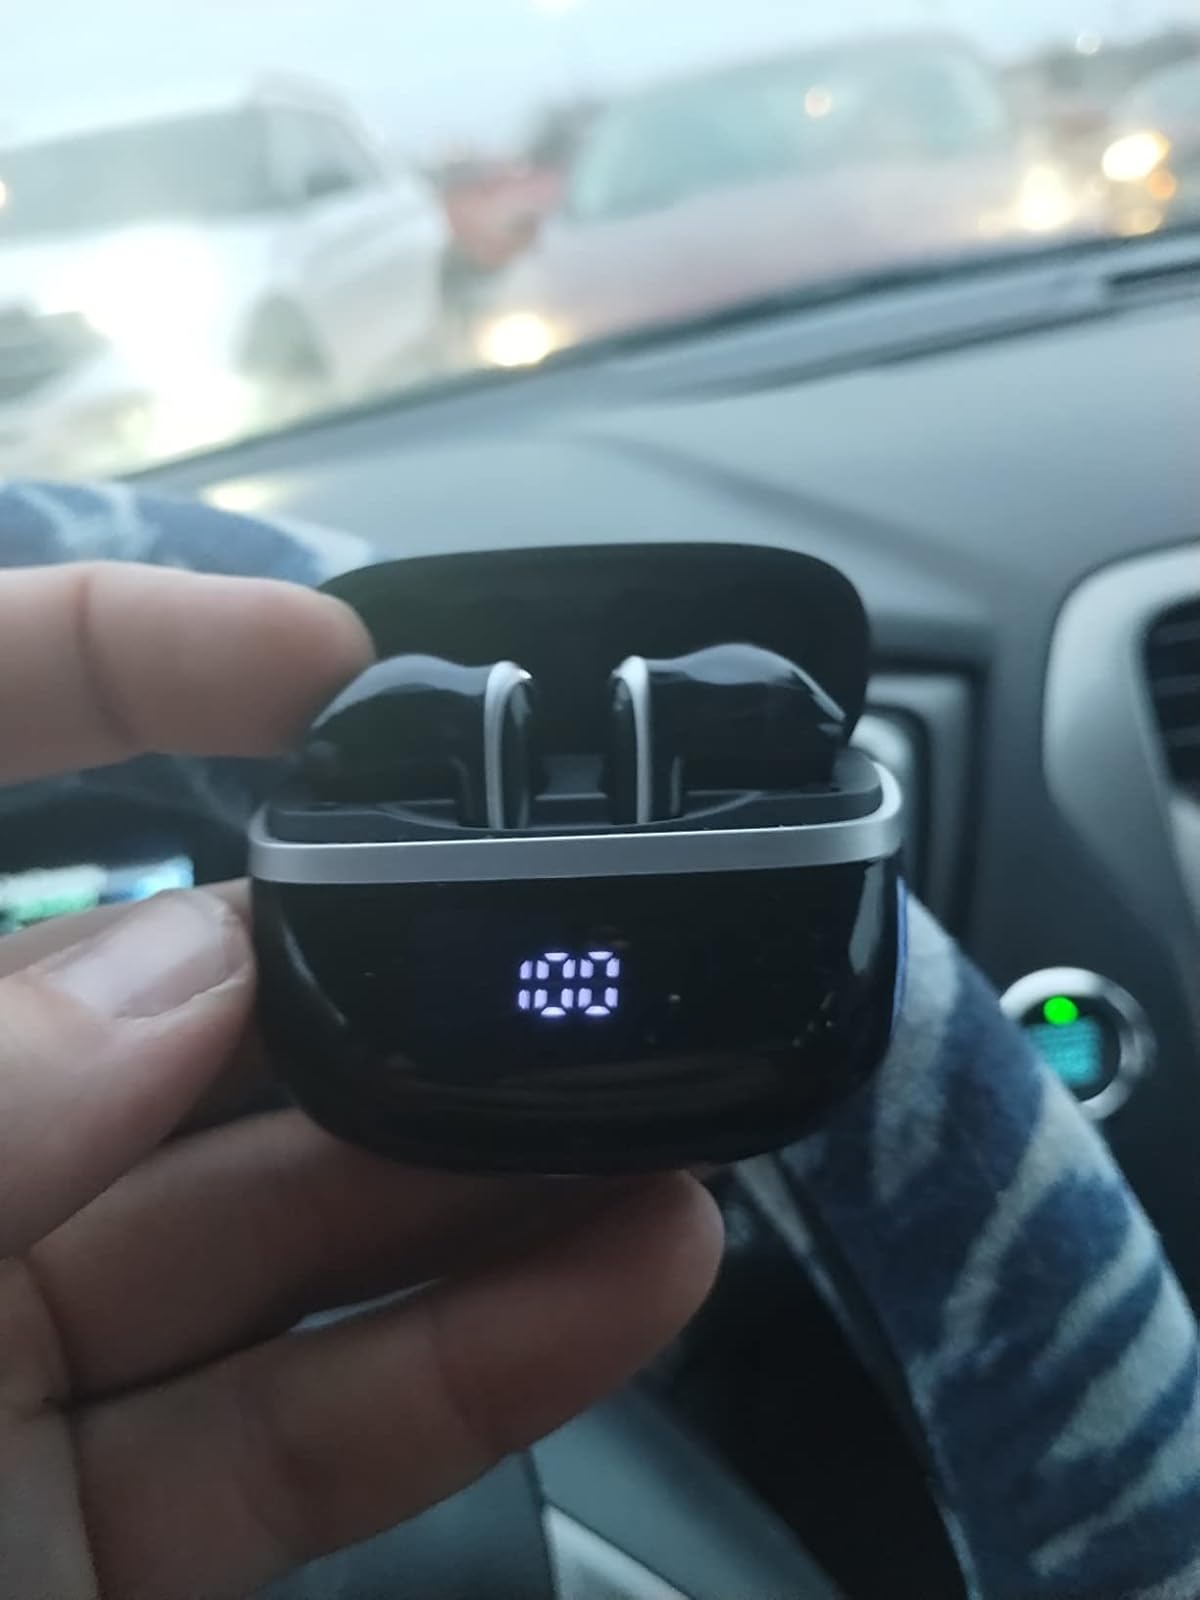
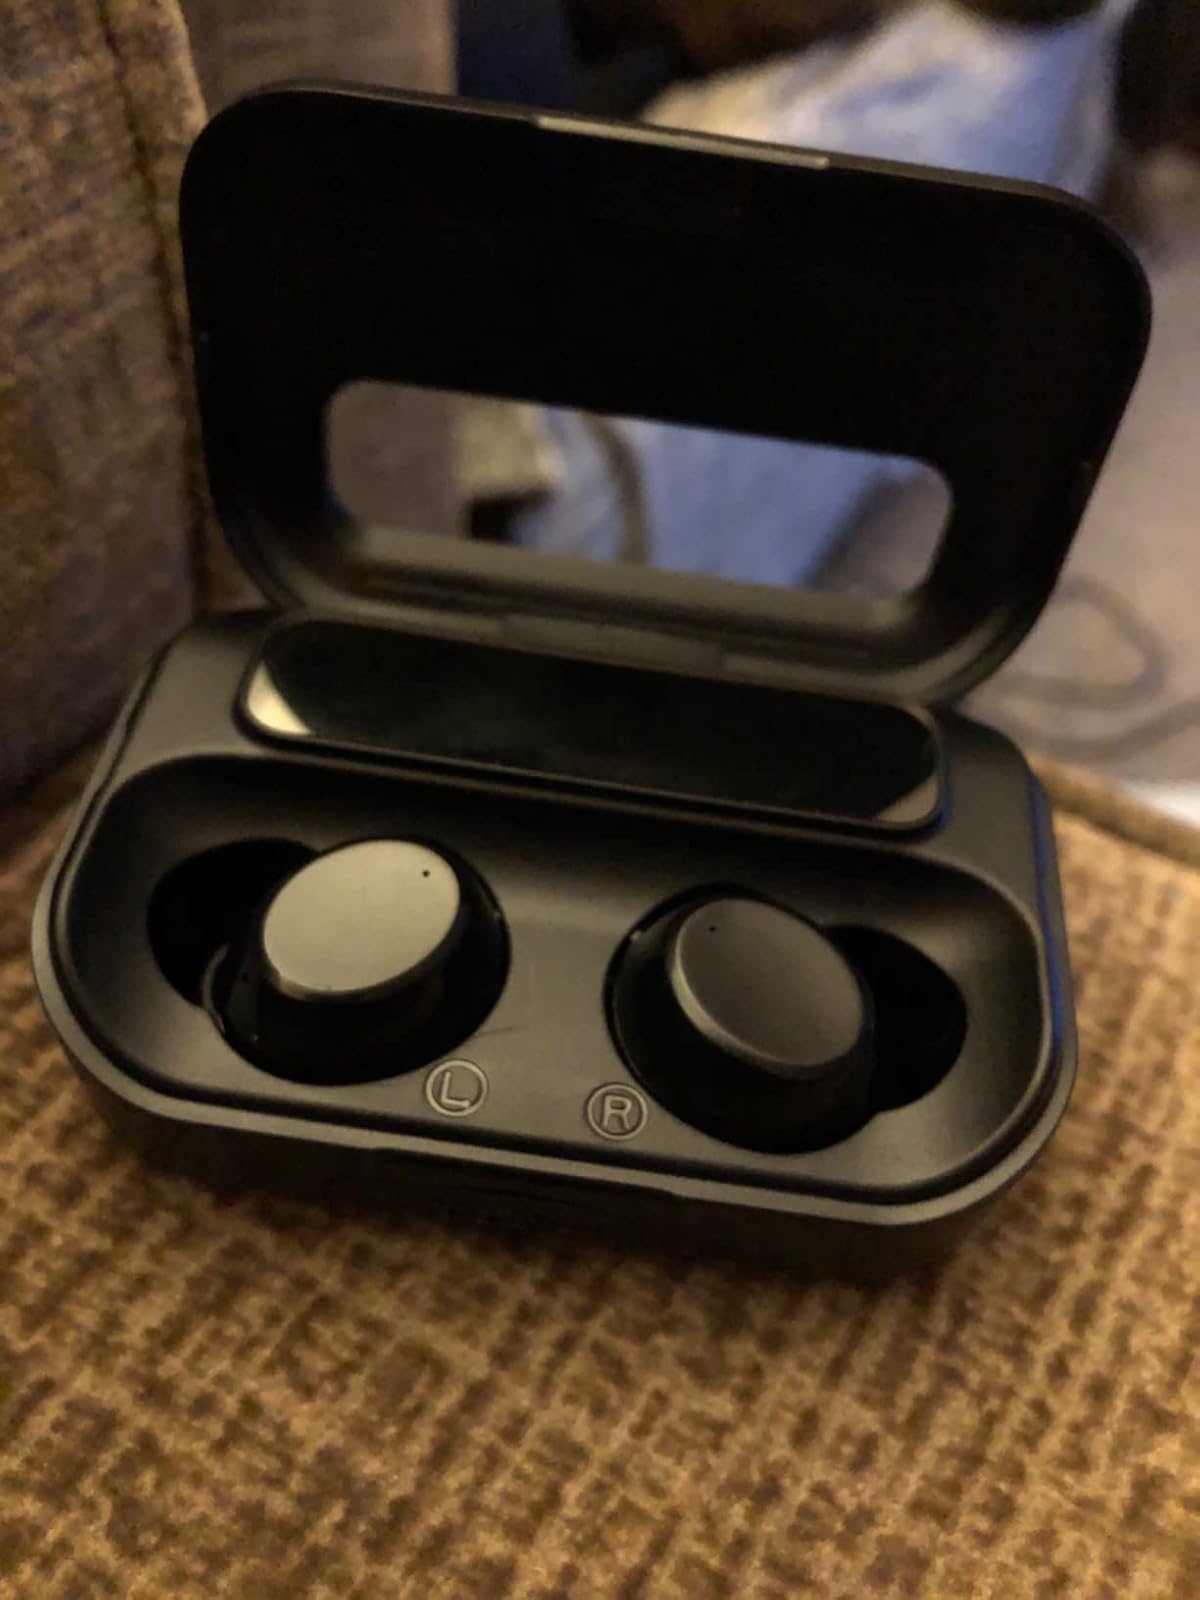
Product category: earbuds
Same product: no